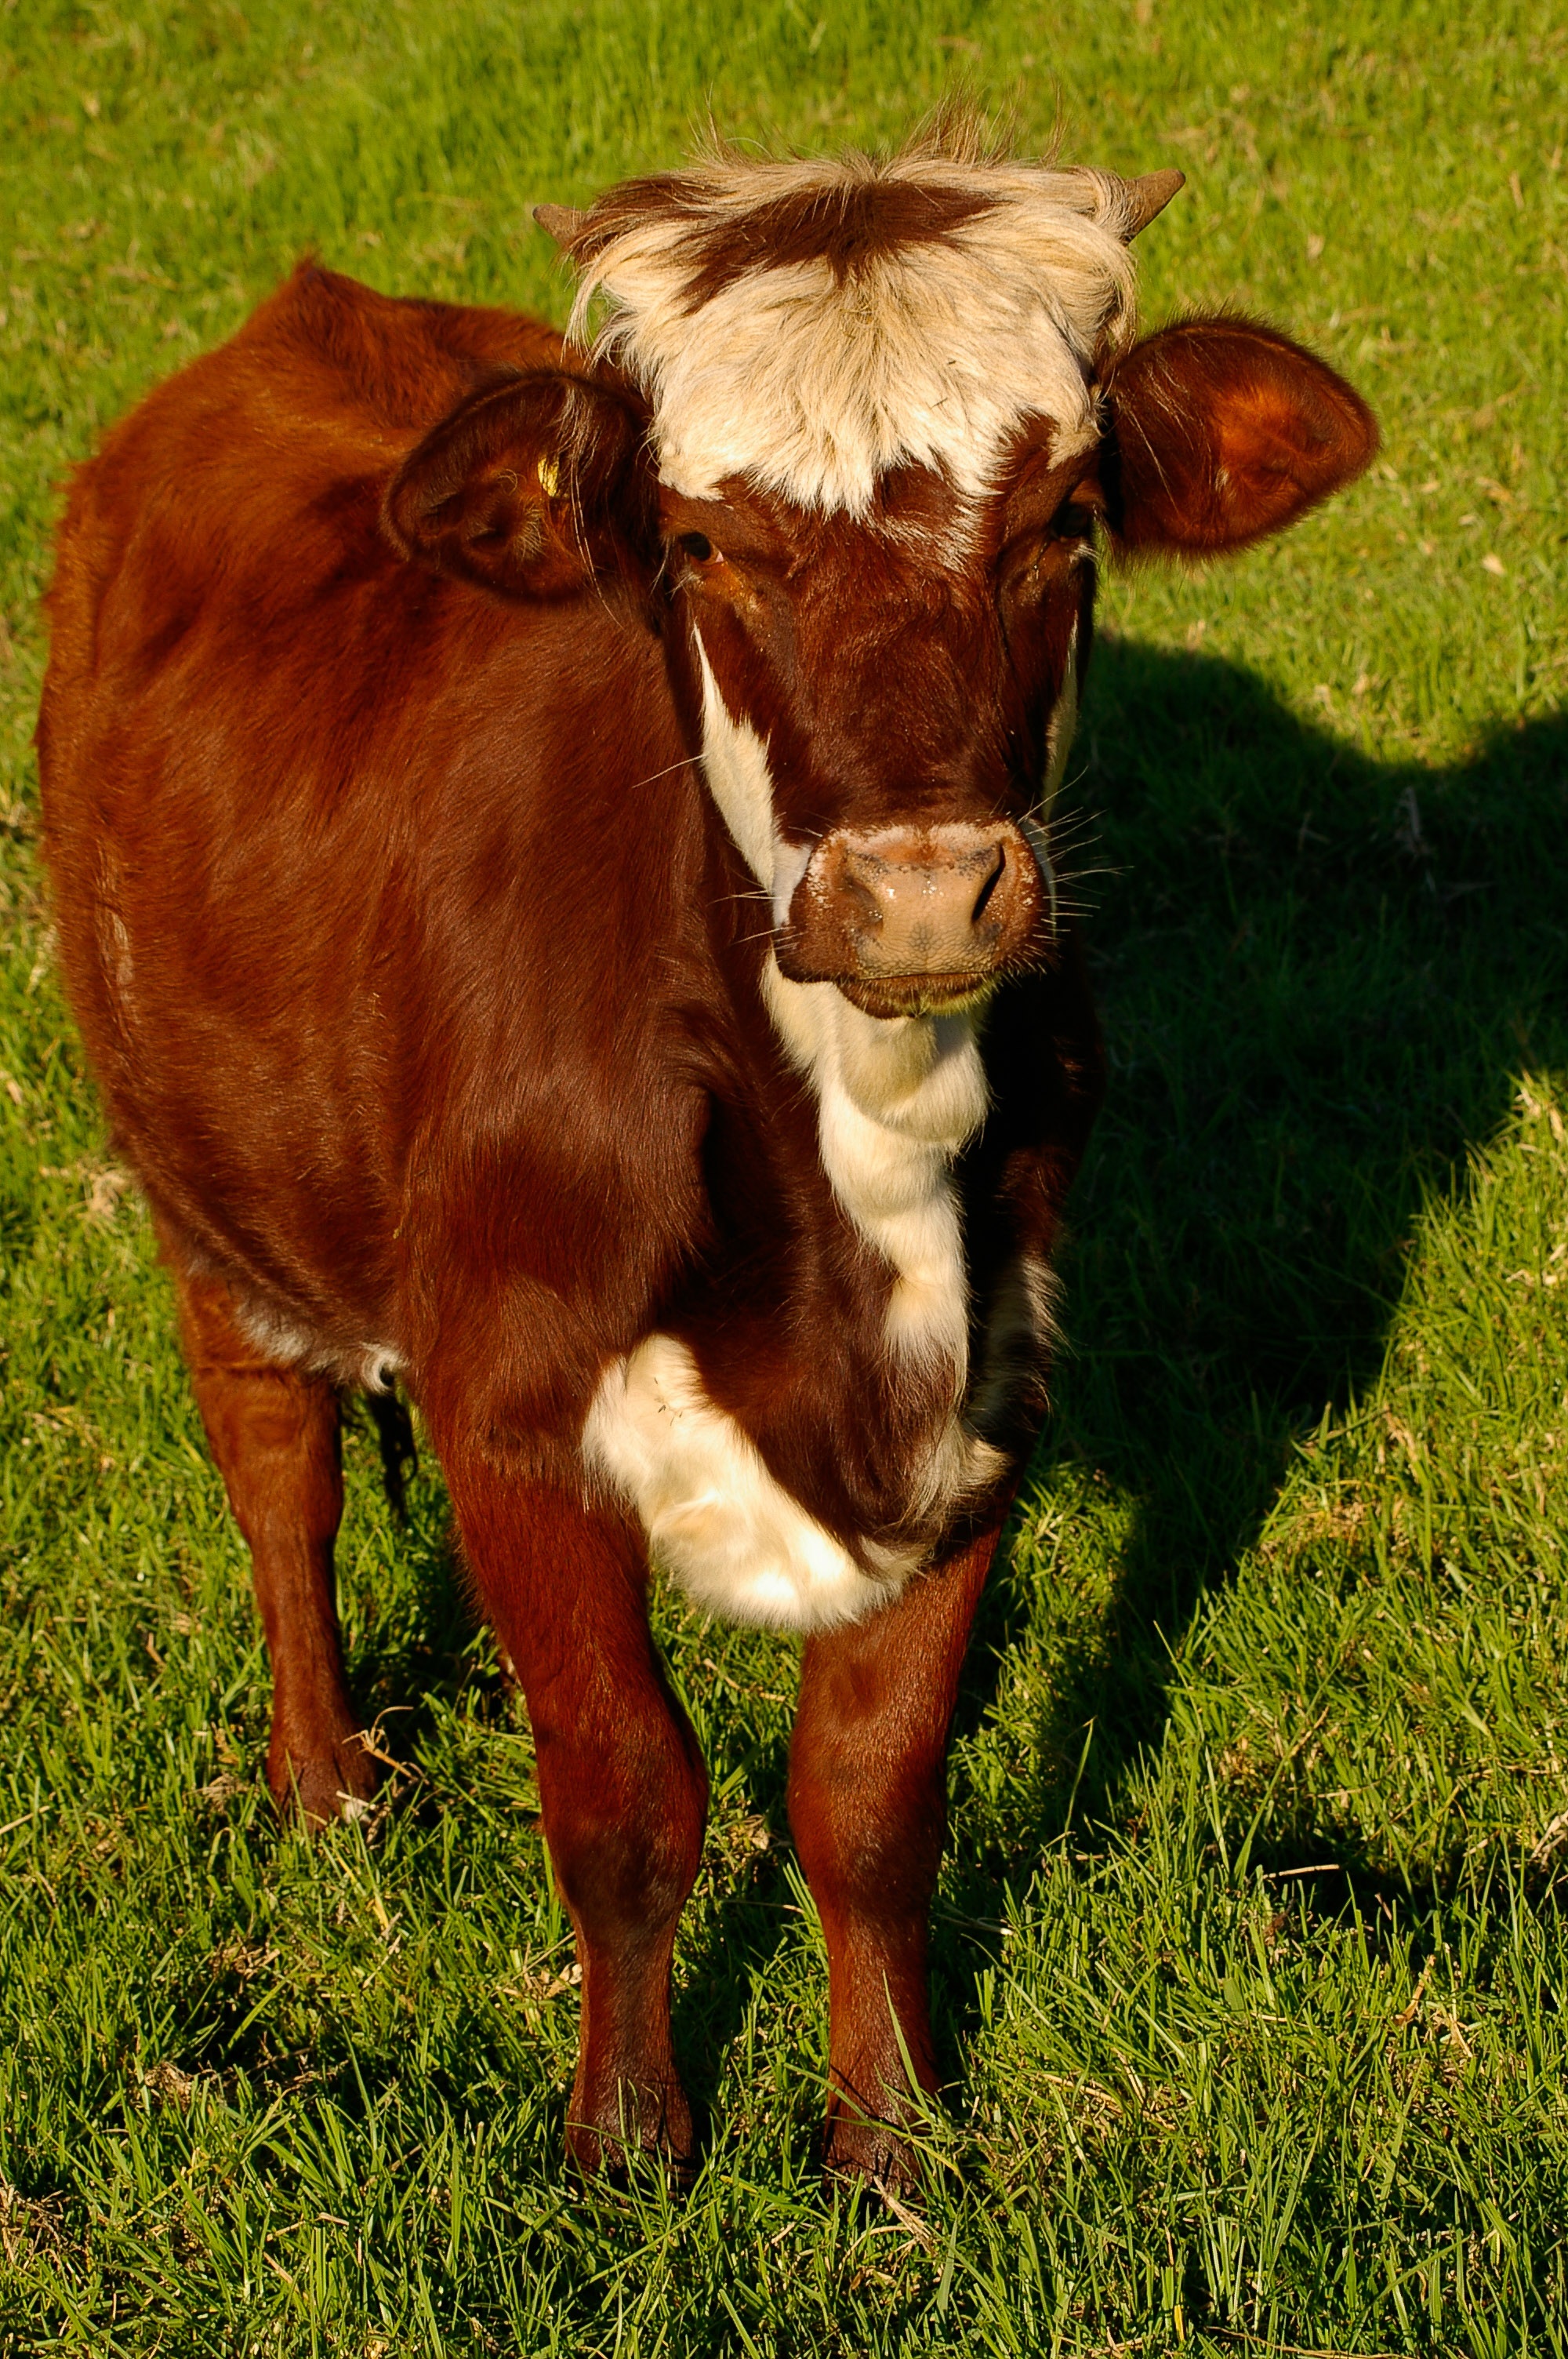
grass, white, field, farm, meadow, prairie, standing, rural, young, cow, cattle, pasture, grazing, brown, mammal, agriculture, beef, fauna, calf, australia, paddock, bull, grassland, stock, vertebrate, habitat, queensland, ox, dairy cow, cattle like mammal, cow goat family, texas longhorn